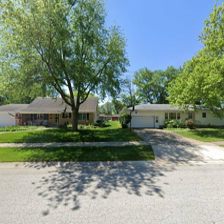
Label: streetView